Juhan Simm

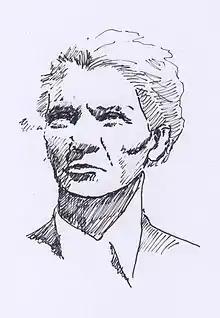
A sketch of Simm as an older man

Juhan Simm ( in Kivilõppe – 20 December 1959 in Tartu) was an Estonian composer, conductor, and choir director.